Kevin Schlitte

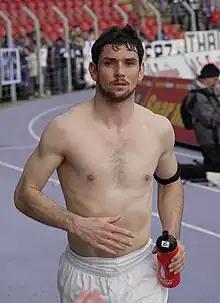
Schlitte after a game with Aue in 2011.

Kevin Schlitte (born 4 November 1981) is a German former professional footballer who played as a midfielder and is actually the coach of Haldensleber SC.